Martin Walser

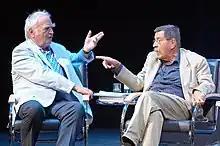
Walser (l.) and Grass it a meeting of members of Group 47, 2007

In 1964, Walser attended the Frankfurt Auschwitz Trial, and was involved in protests against the Vietnam War. During the late 1960s, Walser, like many German left intellectuals, including Günter Grass, supported Willy Brandt for chancellor of West Germany.